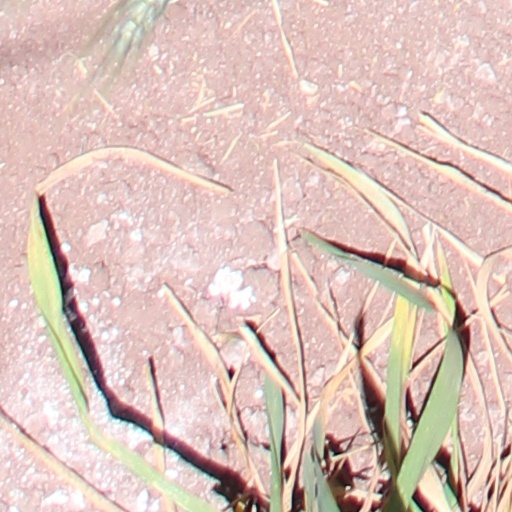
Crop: wheat